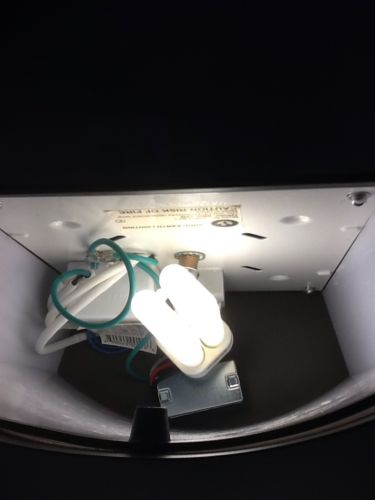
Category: lamp